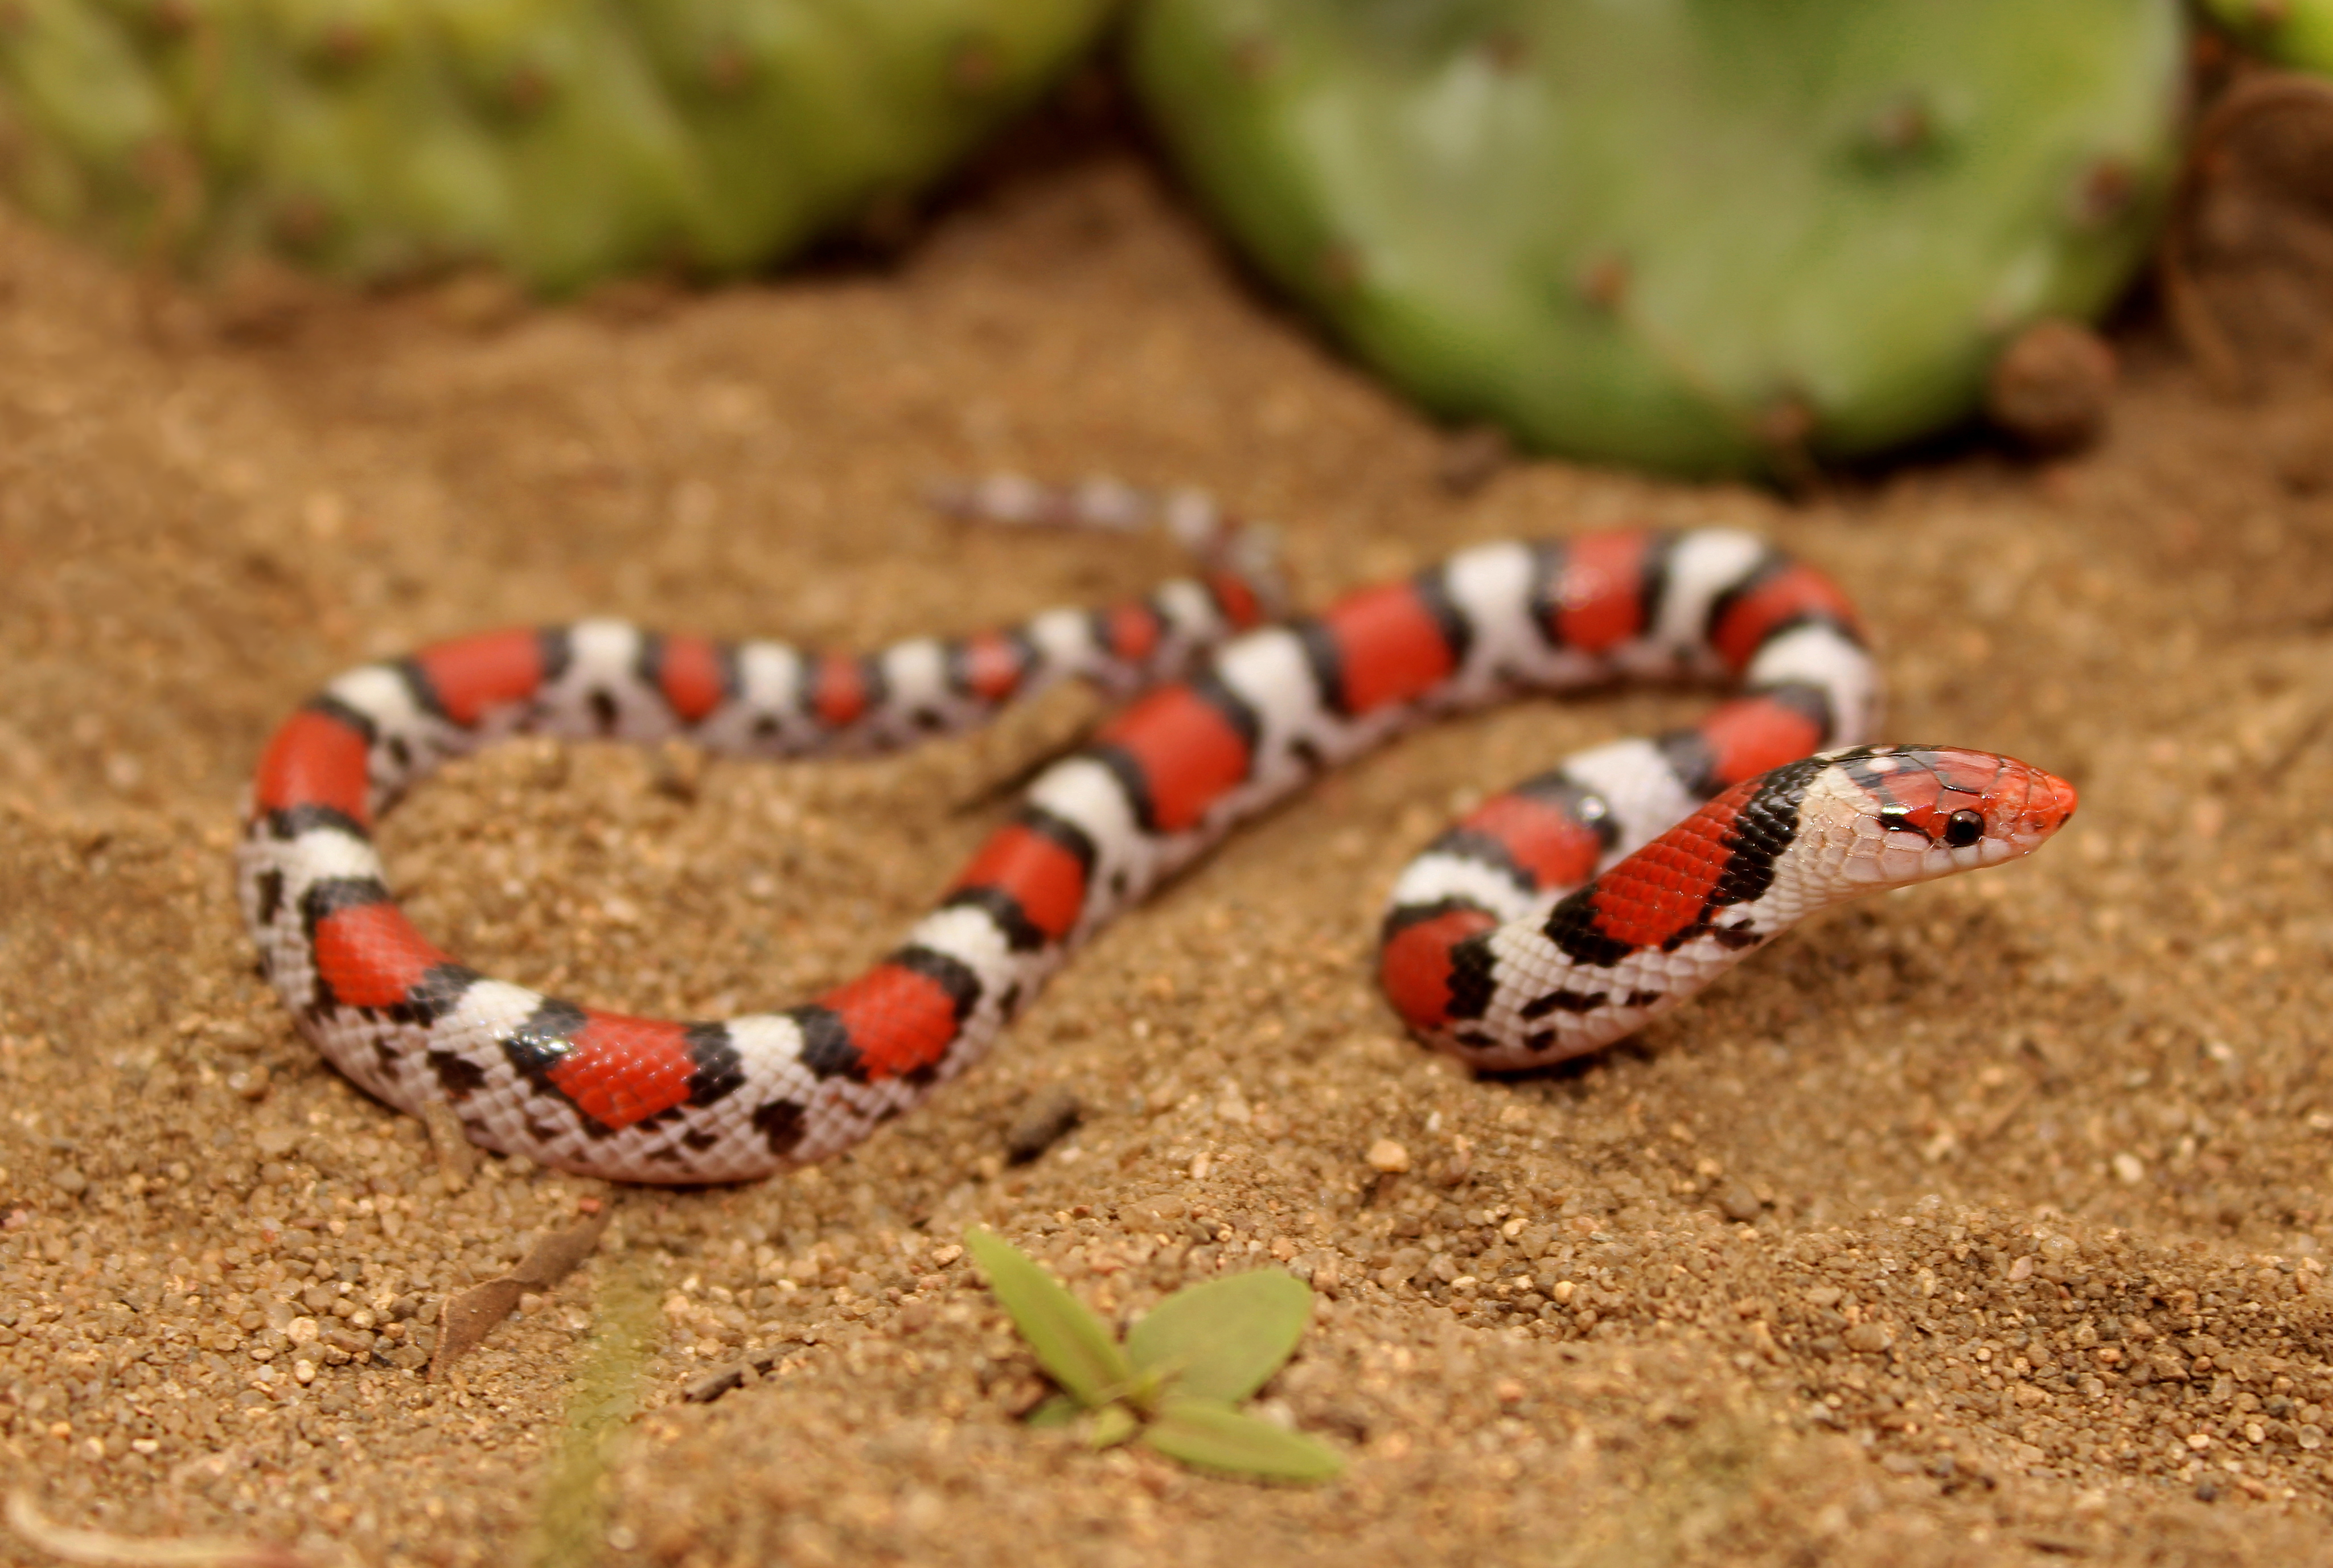
nature, sand, cold, cactus, prairie, animal, wildlife, wild, spring, red, canon, reptile, fauna, flickr, 2016, rebel, peter, tiny, snake, vertebrate, creature, northern, t3i, 1855mm, may, scales, rare, burrow, endothermic, serpent, blooded, missouri, herp, herping, paplanus, mississippi, peterpaplanus, canonrebelt3i, flickrbestcreatures, thermoregulate, coccinea, crimson, scarlet, ha, cemophora, cemophoracoccinea, copei, northernscarletsnake, colubridae, sidewinder, scaled reptile, hognose snake, kingsnake